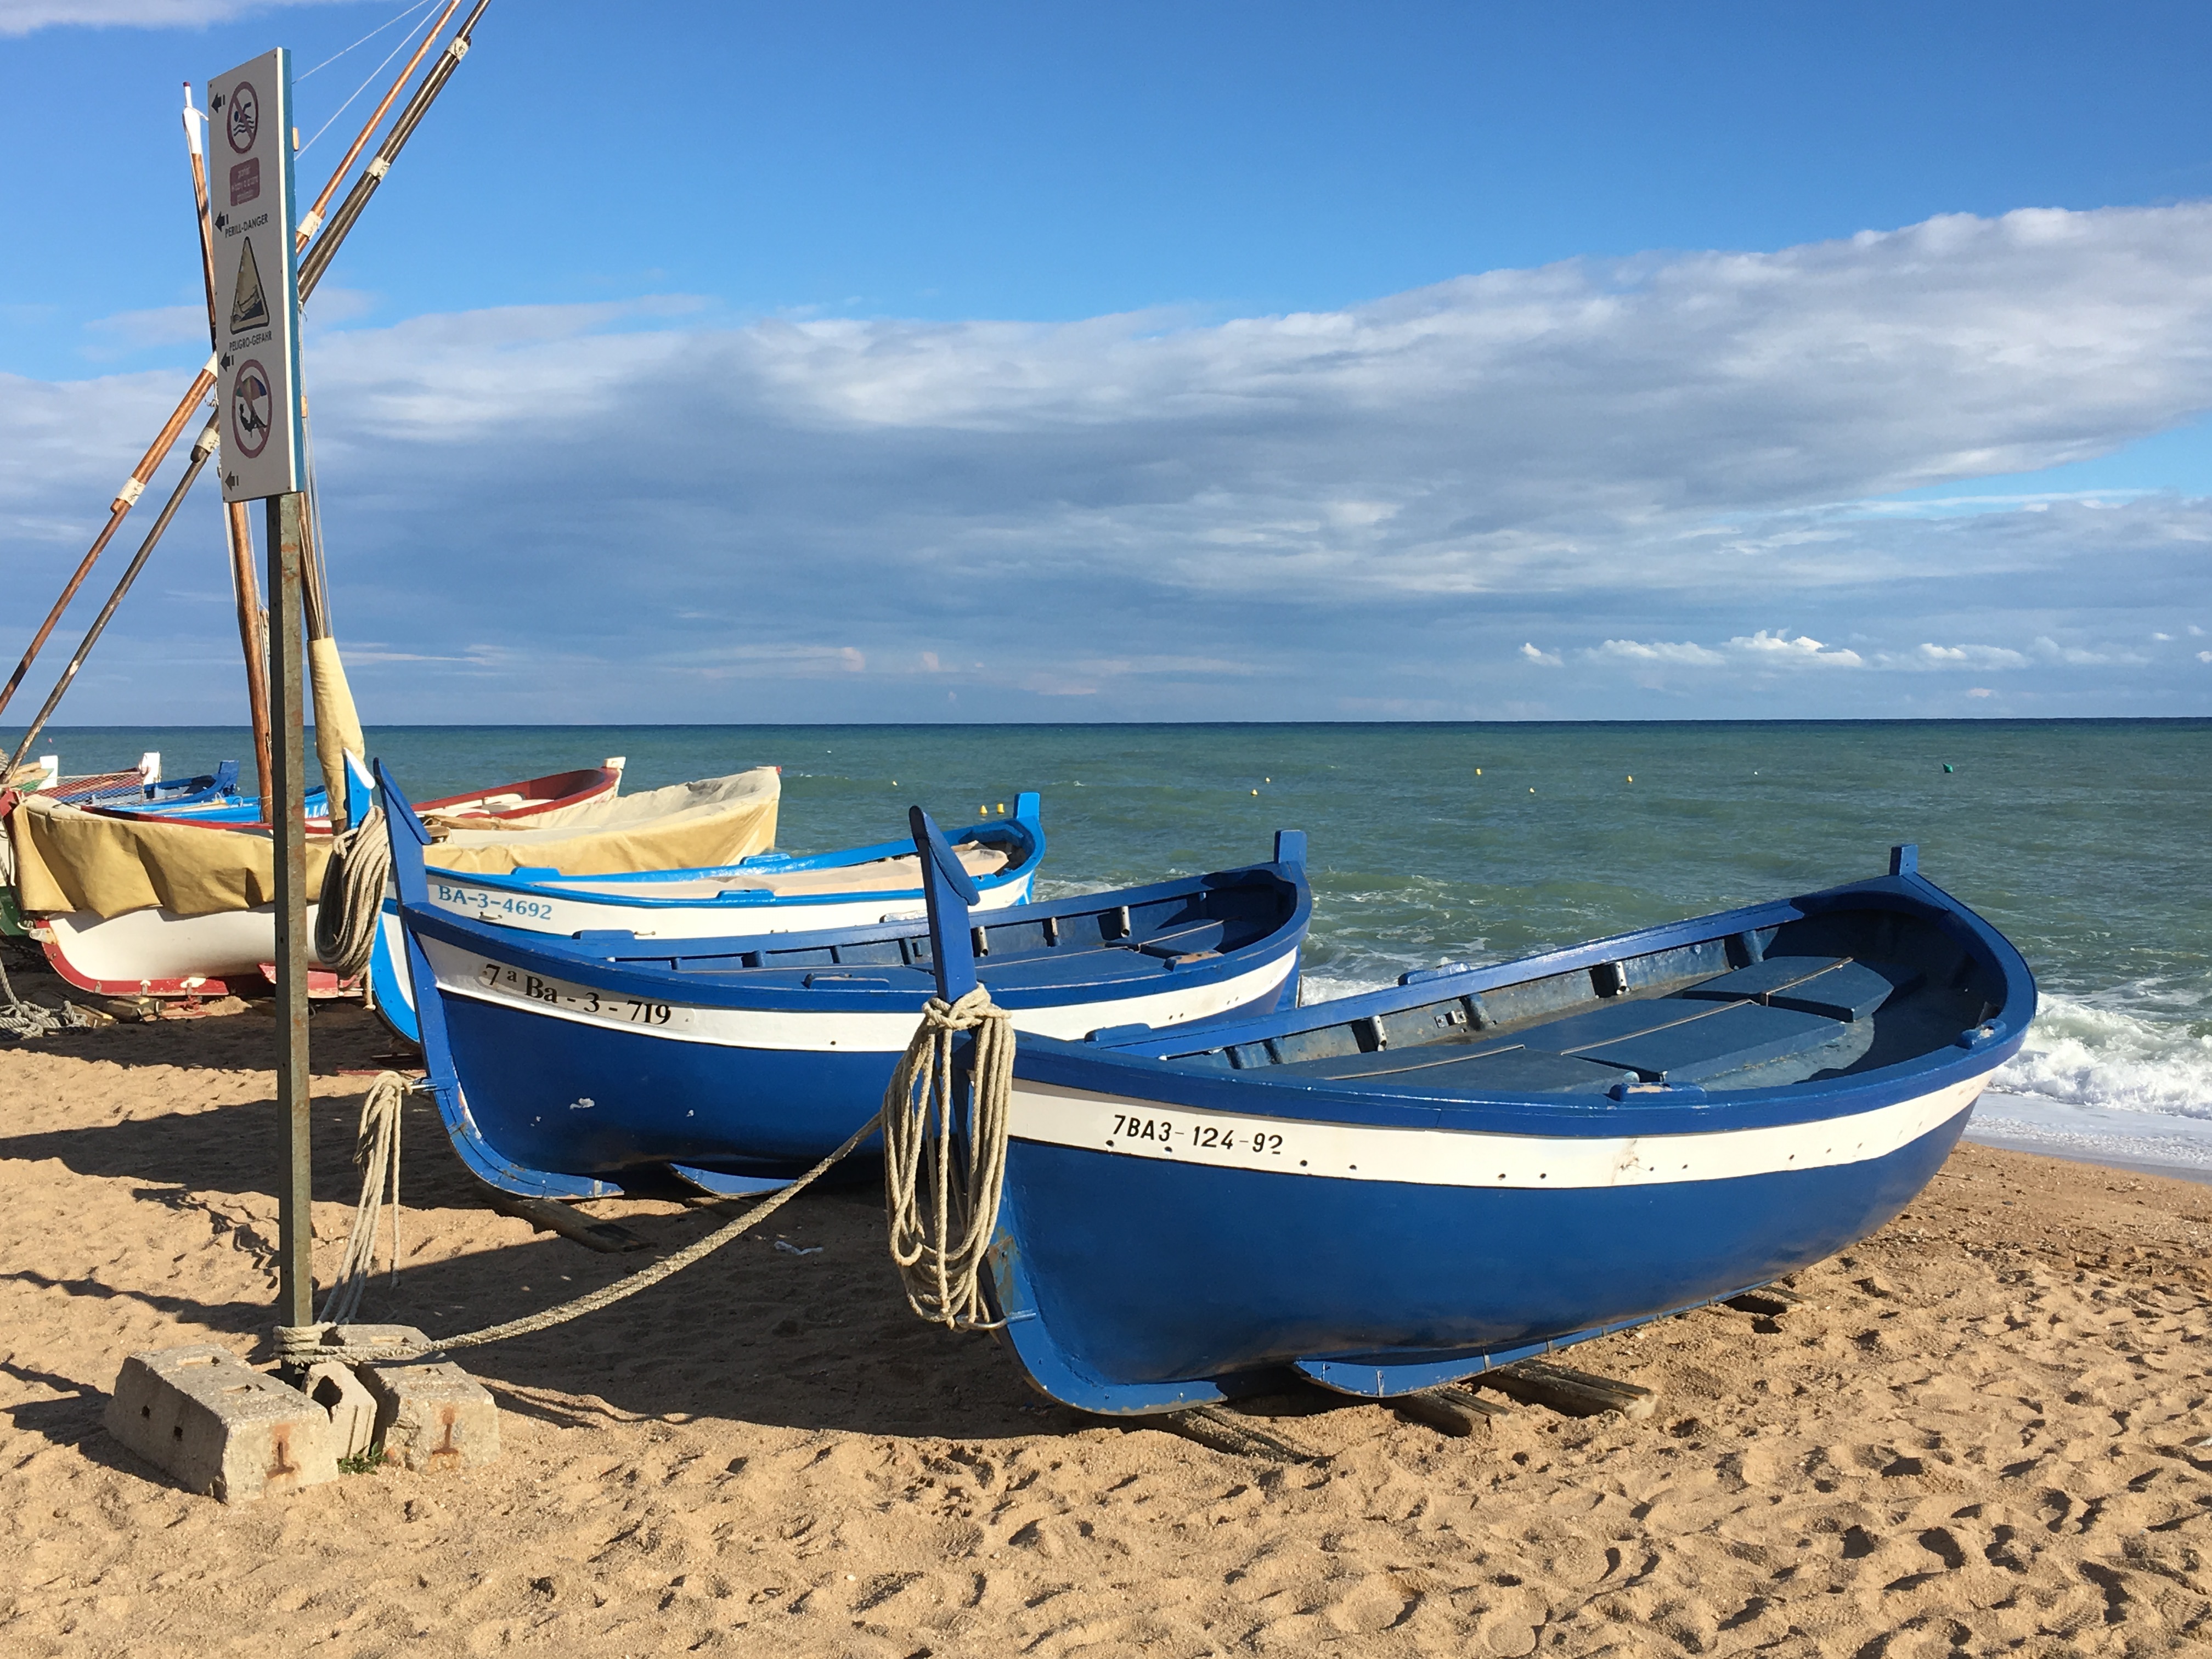
beach, sea, boat, vacation, canoe, vehicle, sailing, bay, sailboat, boating, sail, watercraft, fishing vessel, dinghy, long tail boat, skiff, watercraft rowing, proa